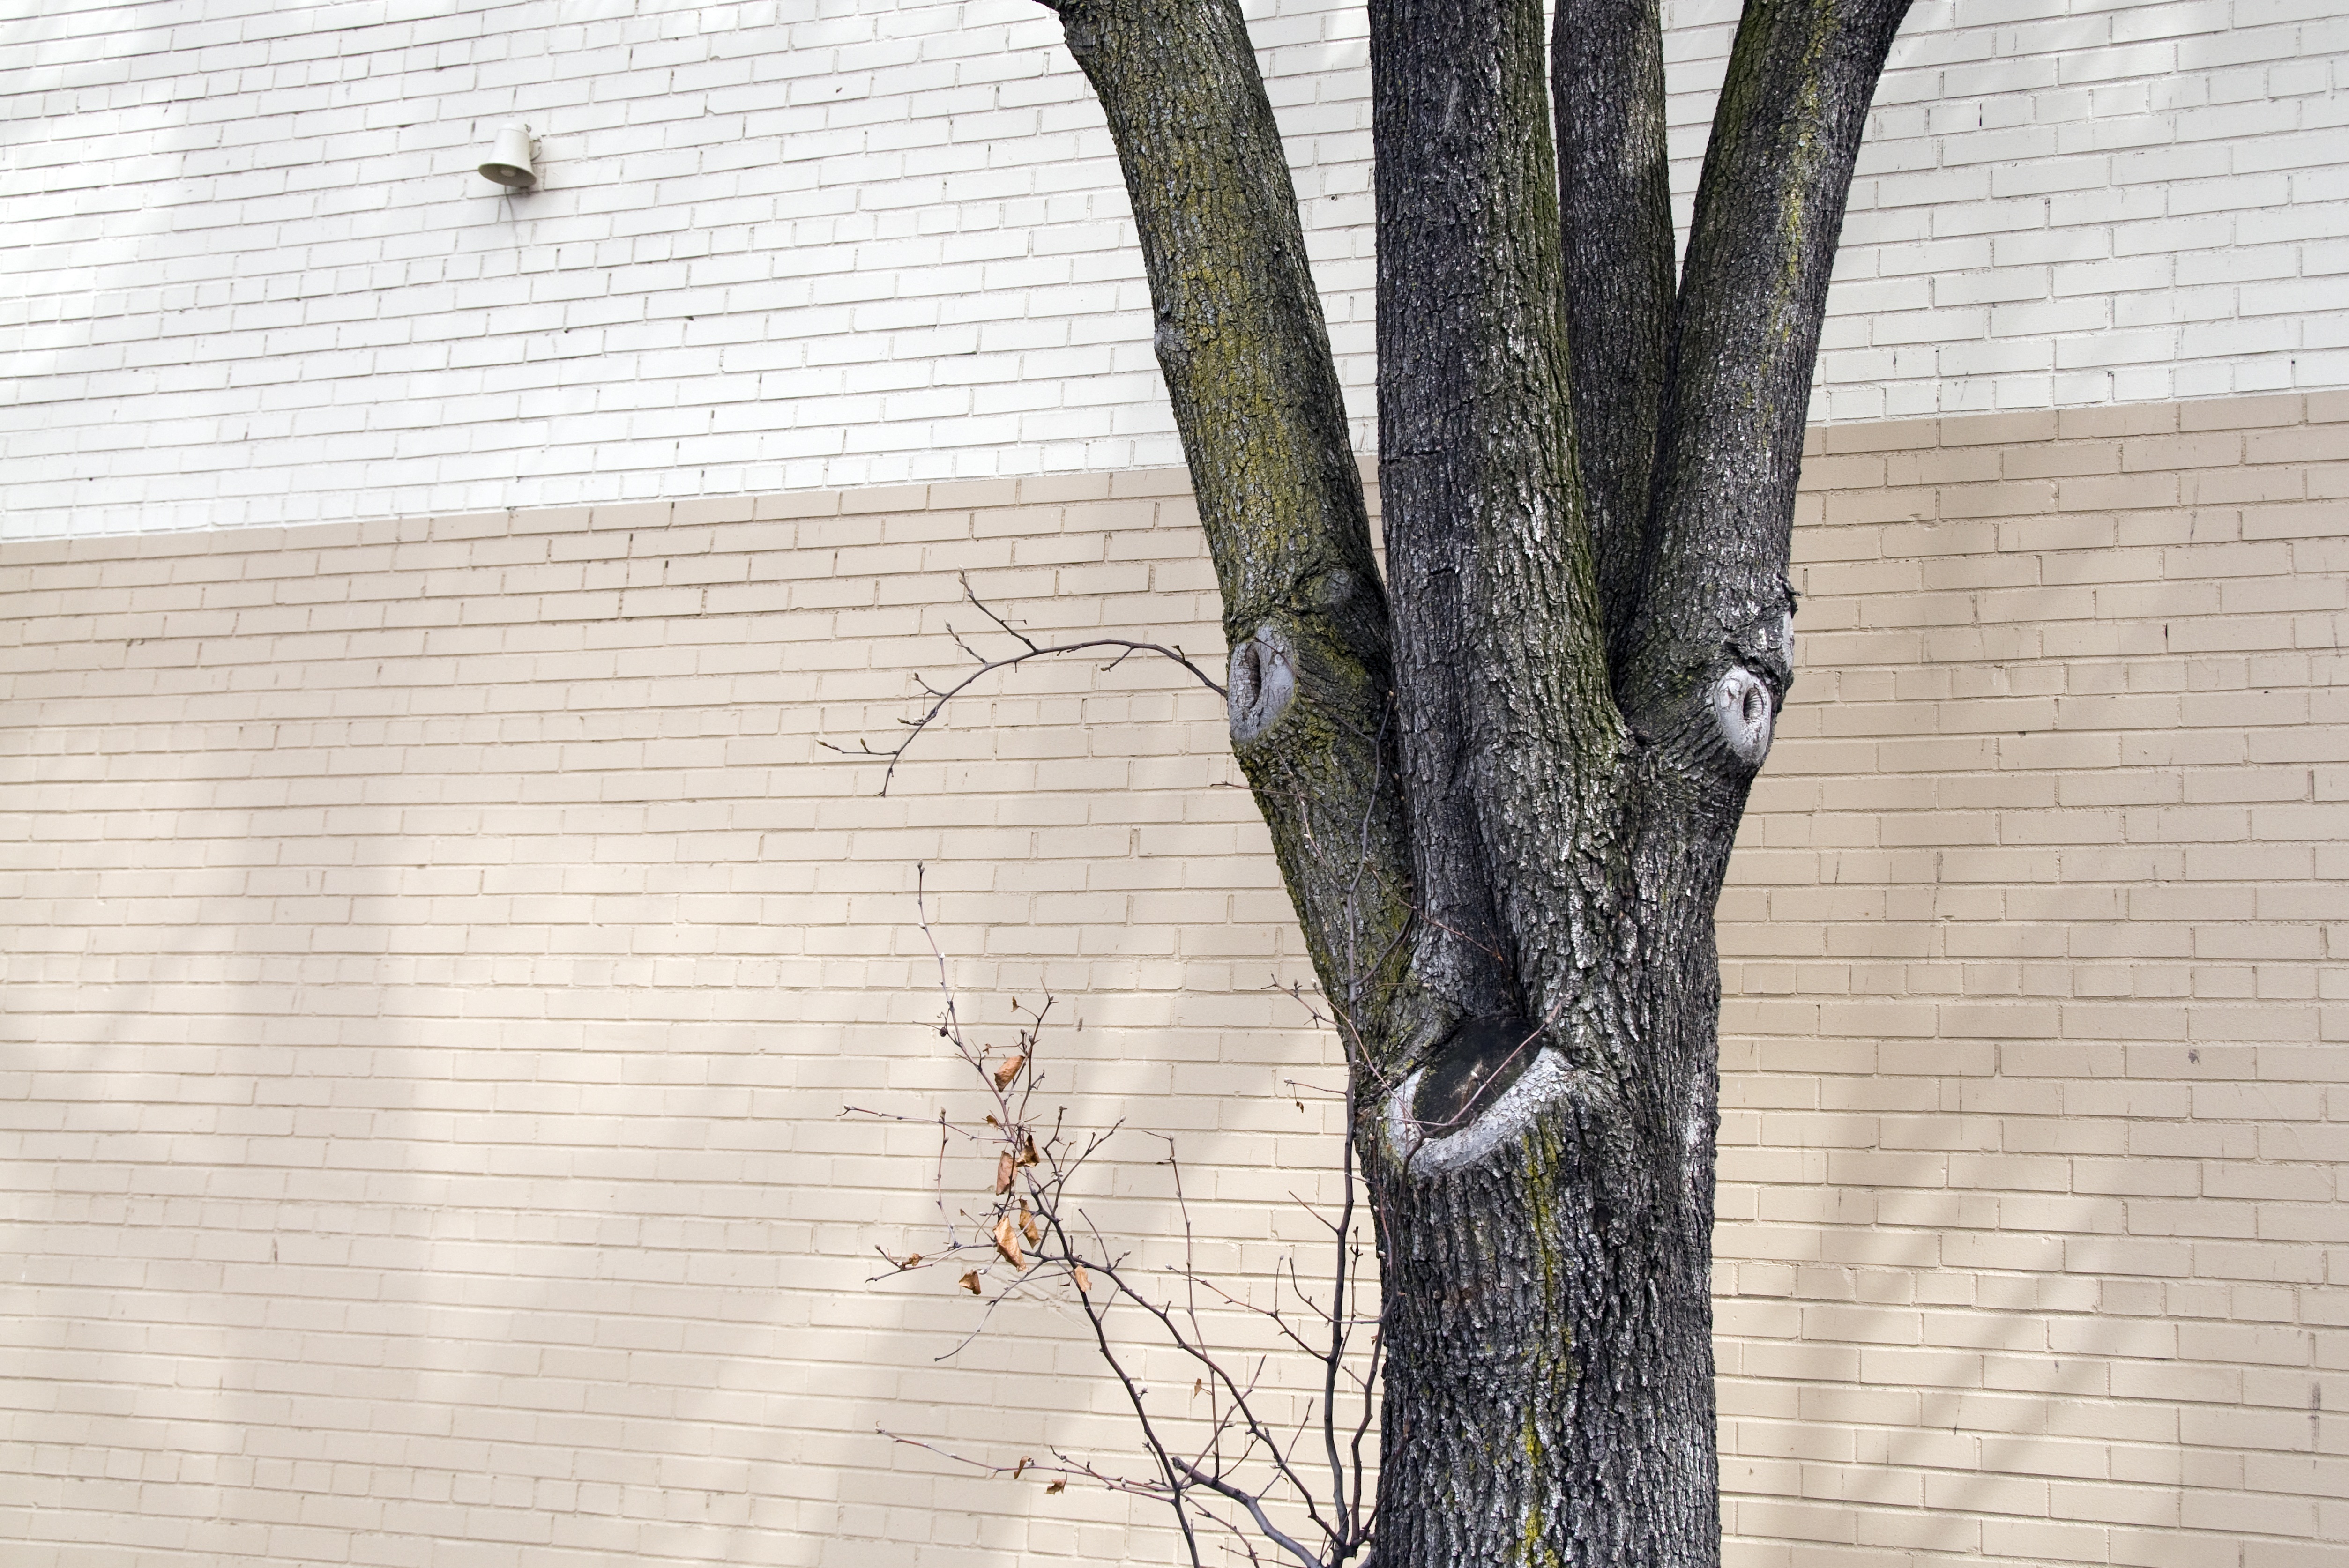
tree, nature, branch, winter, plant, wood, leaf, flower, building, trunk, urban, wall, spring, green, brick, twig, face, flooring, plant stem, woody plant